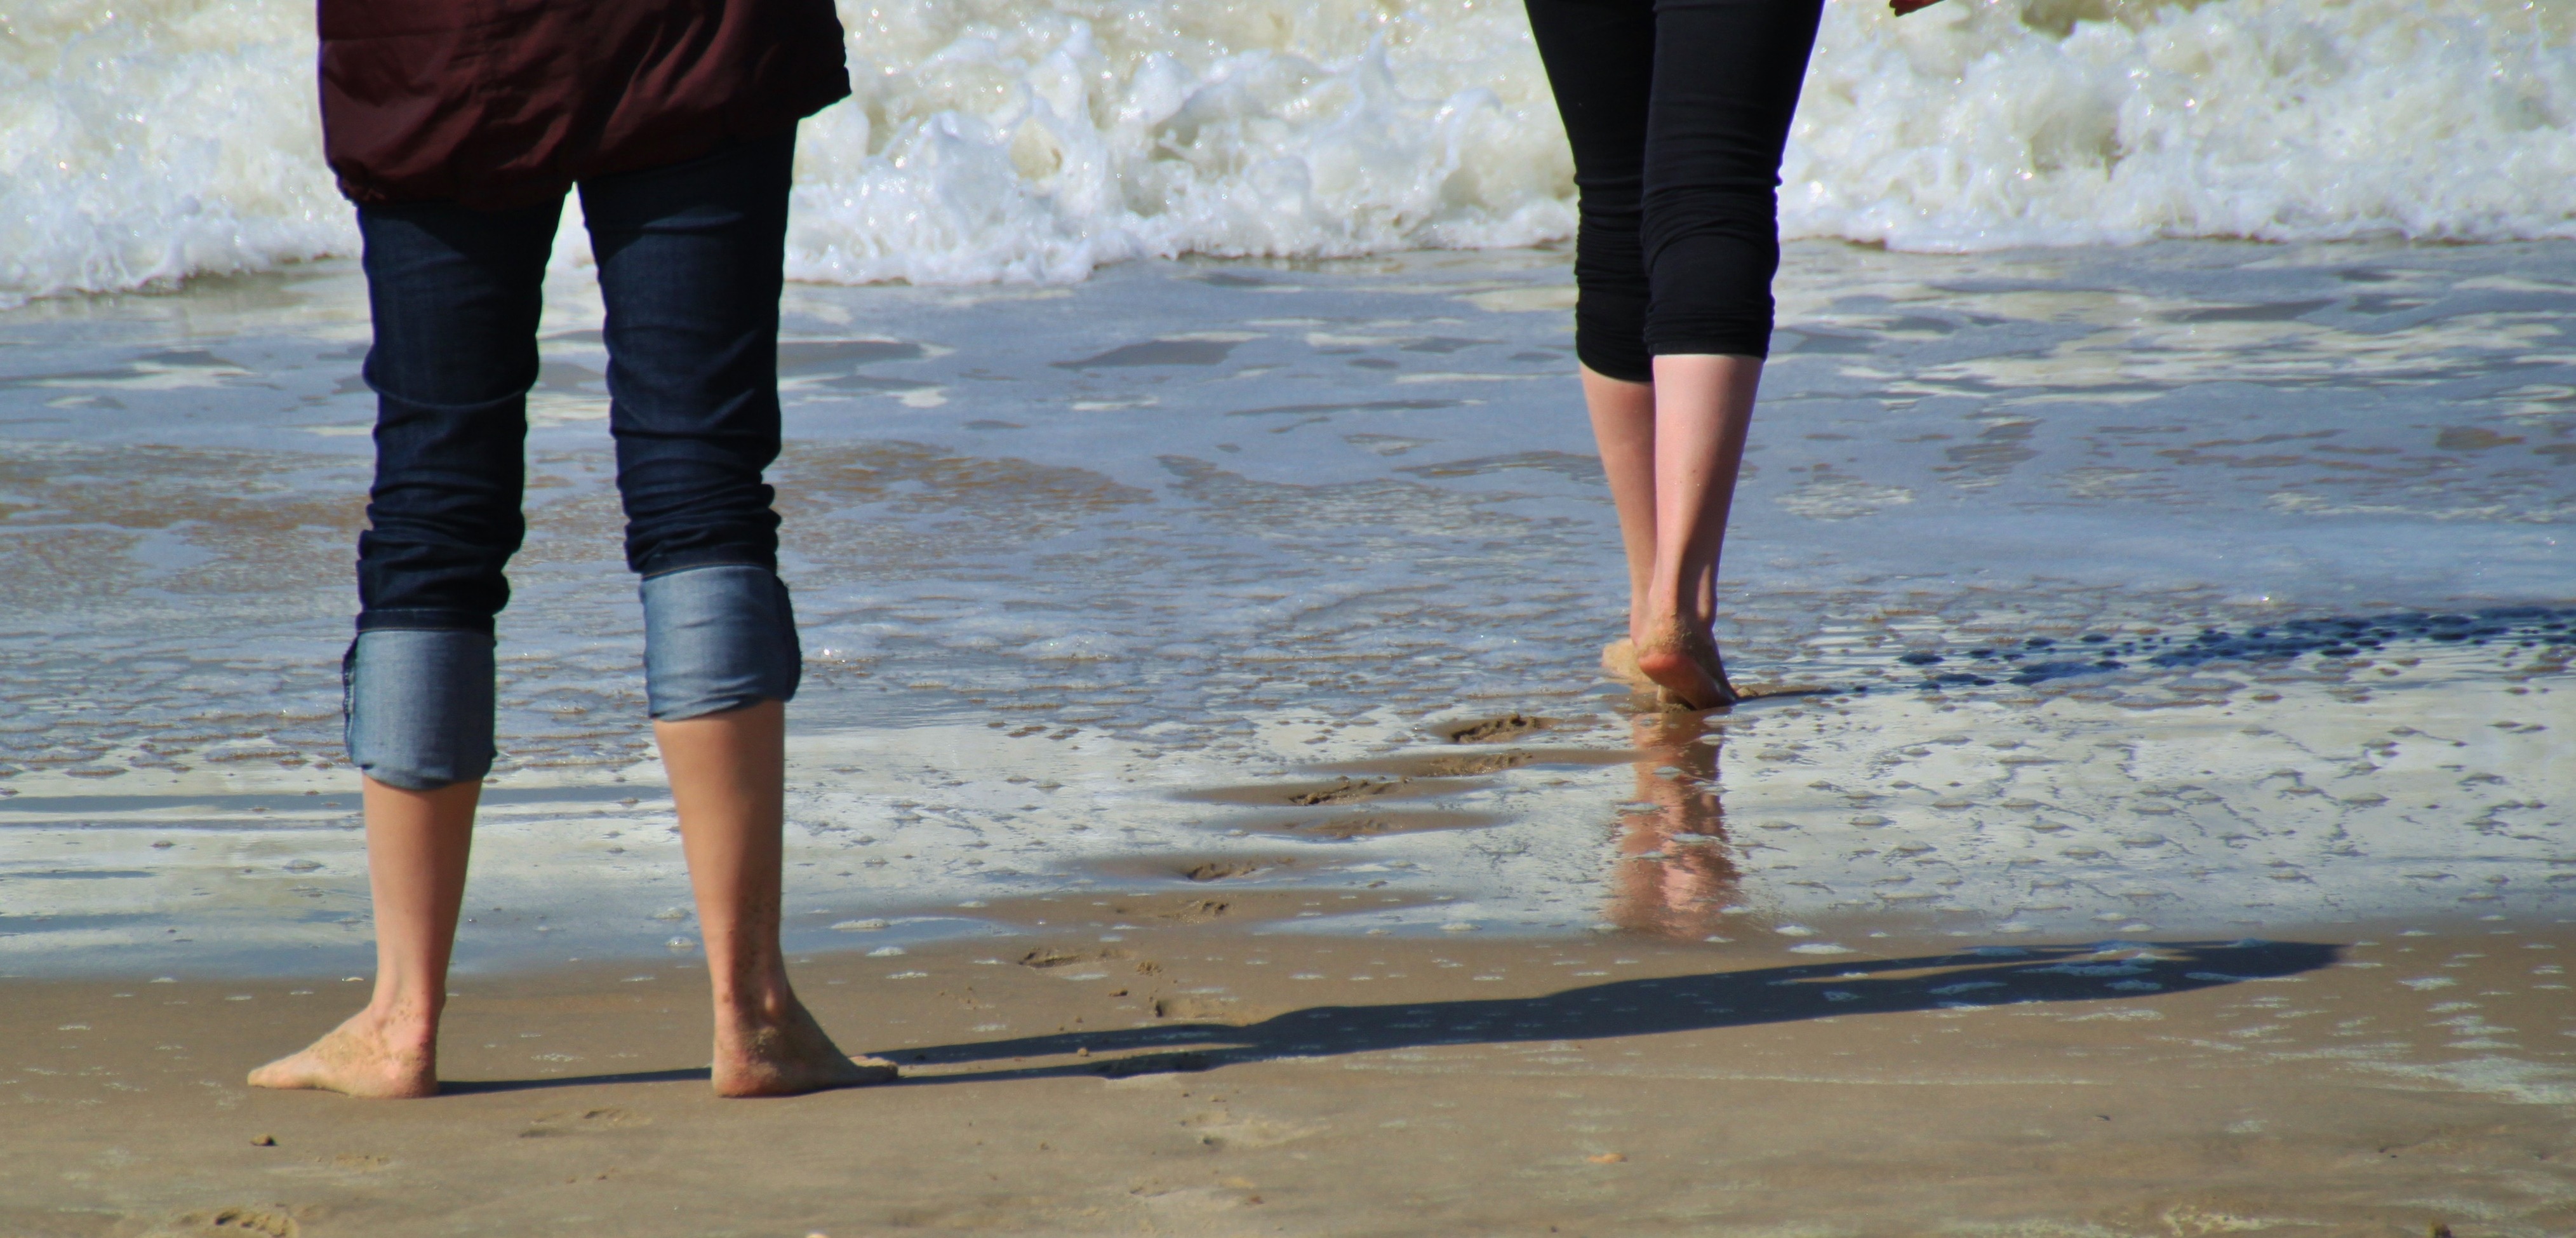
beach, sea, coast, water, sand, walking, people, girl, woman, hiking, wave, feet, run, walk, leg, model, jeans, spring, holiday, human, blue, clothing, leisure, season, human body, barefoot, pants, dress, figure, legs, footwear, photograph, beauty, go, more, recovery, personal, sea water, sand beach, photo shoot, rolled up, surfing equipment and supplies, naked feet, beach pants, beach walking, lower body